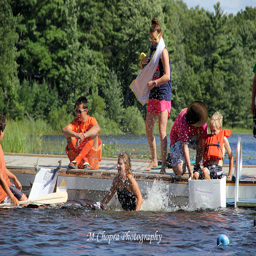
A group of people on the water swimming.
People at lake standing on dock and in water.
A group of young people stand near the dock on a lake.
a number of people in the water near a harbor
A couple people are playing in the water in summer.